Palacio de Campo Real

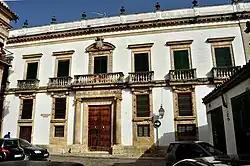

Palacio de Campo Real is a palace in Jerez de la Frontera, in the Province of Cádiz, in southern Spain. It was built in 1545. It has been declared a "Bien de Interés Cultural" site.